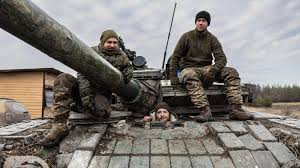
Label: T-80